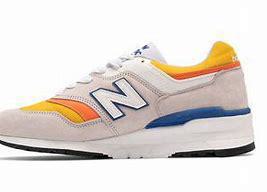
Brand: New
Model: Balance New Balance 997 Marathon